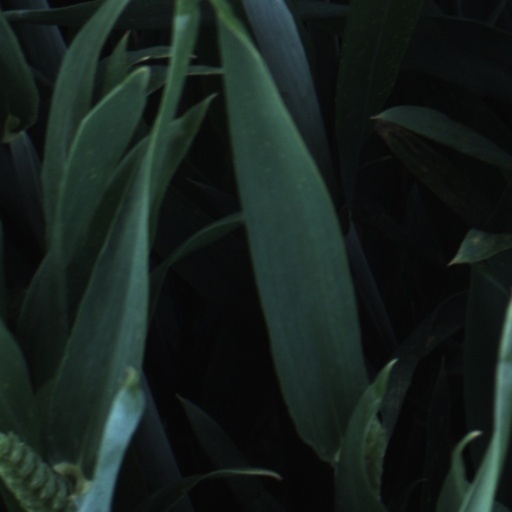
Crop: wheat